Dieksee

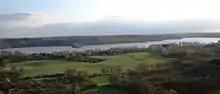
The Dieksee from the Holzberg Tower

The lake is up to 38 metres deep, its surface elevation is about and it is crossed by the River Schwentine from east to west. This waterway links the Dieksee to the other lakes in the Holstein Lake District (the Kleiner- and Großer Eutiner See, the Kellersee, the Großen- and Kleinen Plöner See and the Ukleisee).